George Watson-Taylor

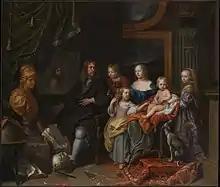
"Everhard Jabach and His Family" by Charles LeBrun, bought 1816 by George Watson-Taylor, now in the Metropolitan Museum of Art

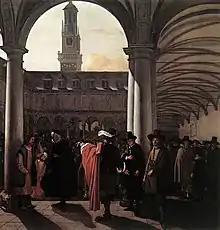
"The Courtyard of the Old Exchange in Amsterdam" by Emanuel de Witte, among the paintings sold by George Watson-Taylor in 1823, as of 2023 on loan at the Museum Boijmans Van Beuningen

Watson-Taylor has been described as a "great collector and connoisseur". He purchased from Henry Hope a picture by Jacob van der Ulft in early 1811, and made further acquisitions from the sale later that year that followed Hope's death in April. He was noted also for collections of sculpture and French furniture. In 1816, living at 5 Savile Row, he bought eight more pictures from the further sale of Hope's collection, including the group portrait of the family of Everhard Jabach now in MOMA; and in 1820 he moved into Hope's former home on Harley Street. There he was a neighbour of Henry Philip Hope.